Revenant

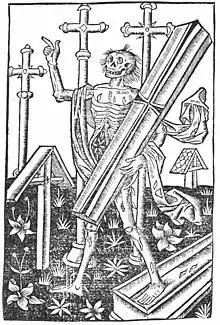

In folklore, a revenant is a spirit or animated corpse that is believed to have been revived from death to haunt the living. The word "revenant" is derived from the Old French word (see also the related French verb ).